Little Boy Blue (1997 film)

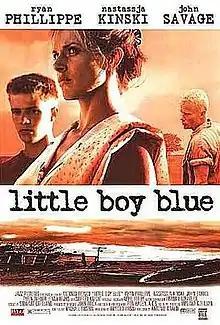

Little Boy Blue is a 1997 independent drama film directed by Antonio Tibaldi about a dysfunctional Texas family. The father, Ray (John Savage) is a Vietnam War veteran who was left impotent from a war injury. His teenage son Jimmy West (Ryan Phillippe) tries to protect his two younger brothers from their abusive father, but the story ends in violence and the revelation that Jimmy was abducted by Ray as an infant.